Kiai

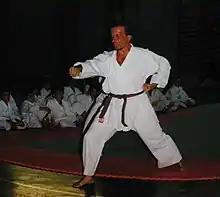
A man using "kiai" while performing a "kata"

Students of Japanese martial arts such as aikido, karate, kobudo, kendo, taido or judo (or related arts such as taiko drumming) use "kiai" to startle an opponent, intimidate, express confidence or express victory. In kendo, for example, a point is only given by the Shinpan (referees) if the hit is accompanied by a strong, convincing "kiai". A "kiai" can also be used besides tightening the core muscles to prevent damage to the stomach. The physical aspects of a "kiai" are often used to teach a student proper breathing technique when executing an attack which is a common trait adopted by many other foreign martial arts and combat sports. A "kiai" is also sometimes used to intimidate.